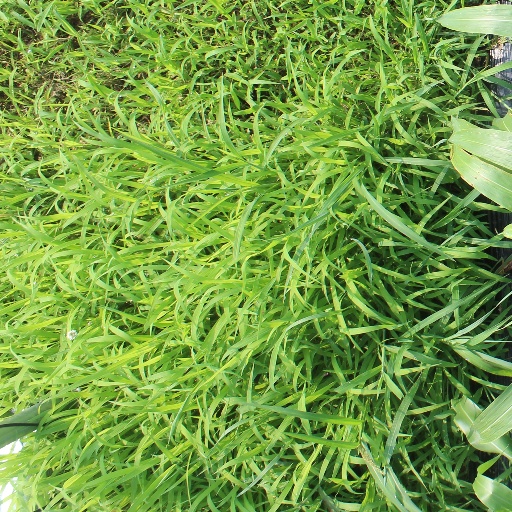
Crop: sorghum